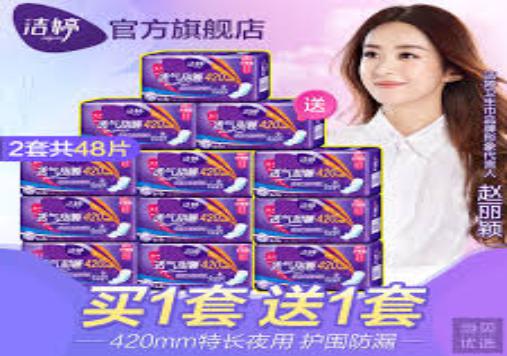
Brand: ladycare
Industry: Necessities